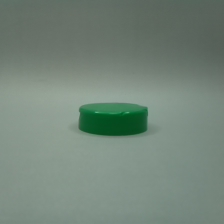
Color: green
Cap type: flip-top cap